Christine. Perfekt war gestern!

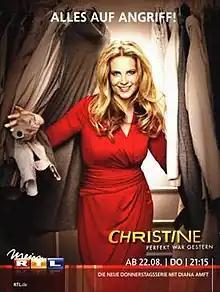

Christine. Perfekt war gestern! is a German television sitcom first aired on 22 August 2013 on RTL. It is an adaptation of the American series "The New Adventures of Old Christine".